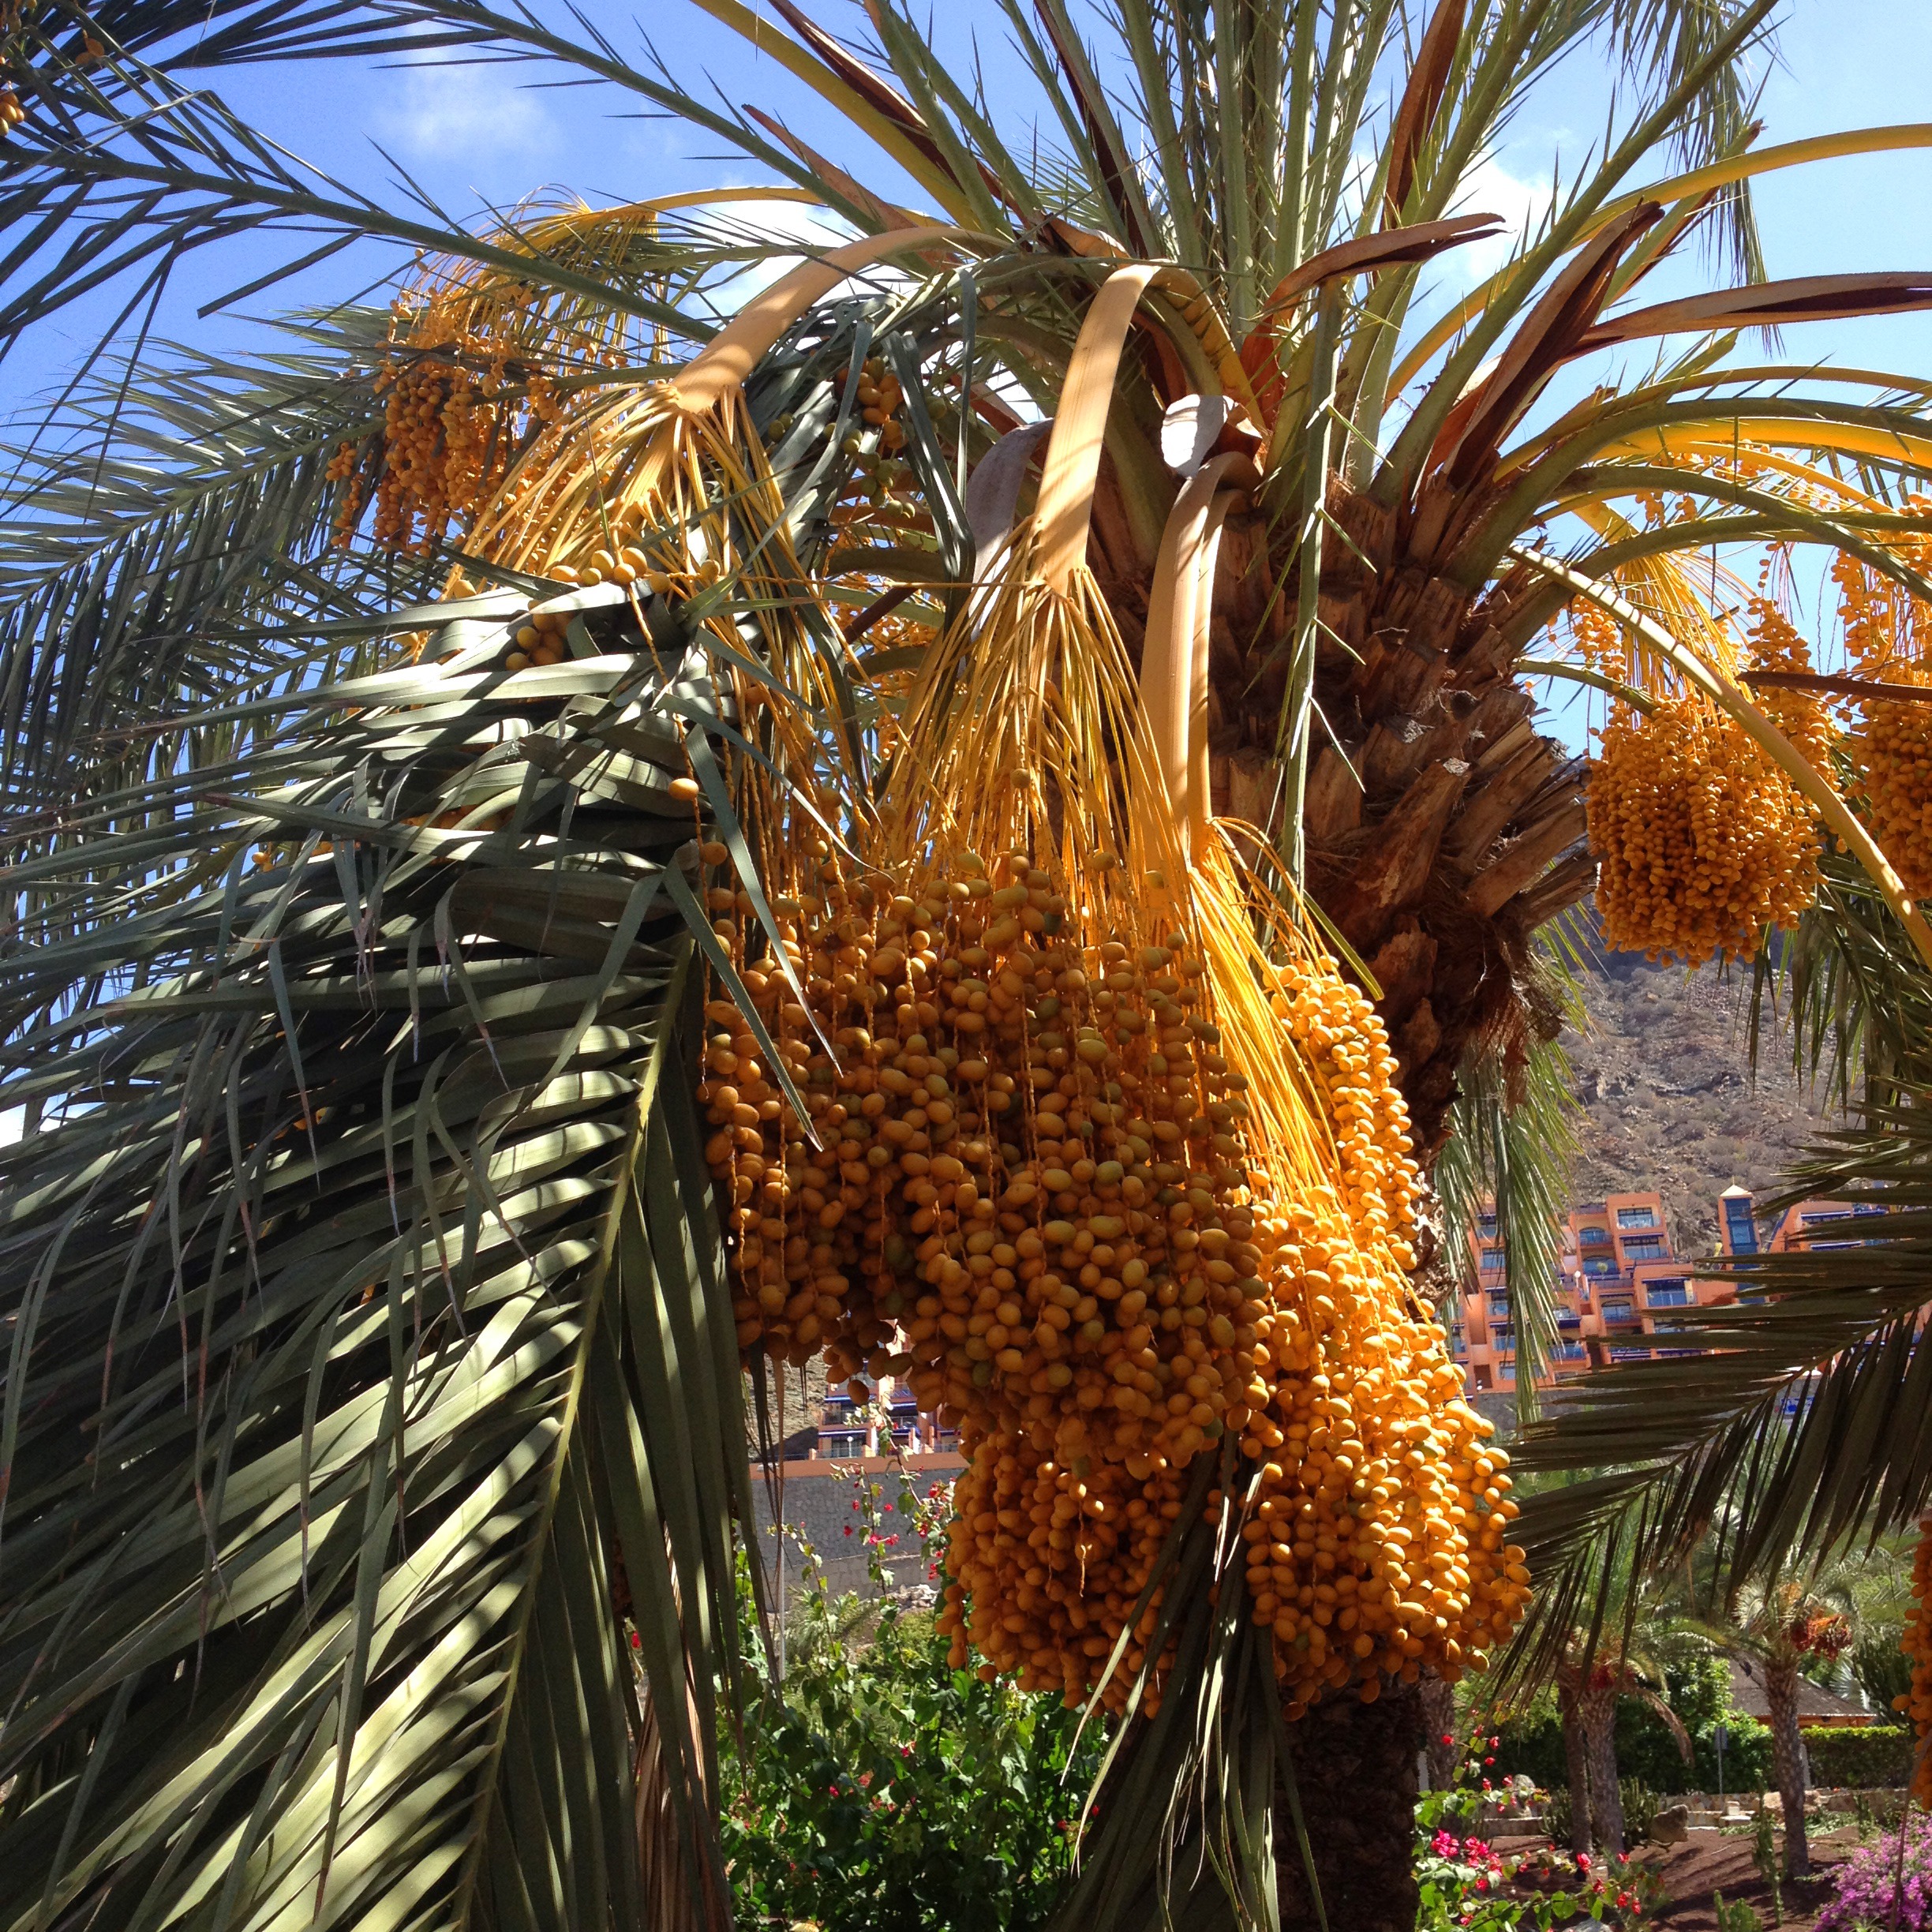
tree, nature, plant, fruit, palm tree, flower, summer, food, palm, produce, crop, natural, botany, agriculture, flora, palms, dates, flowering plant, date palm, grass family, woody plant, land plant, arecales, palm family, borassus flabellifer, elaeis